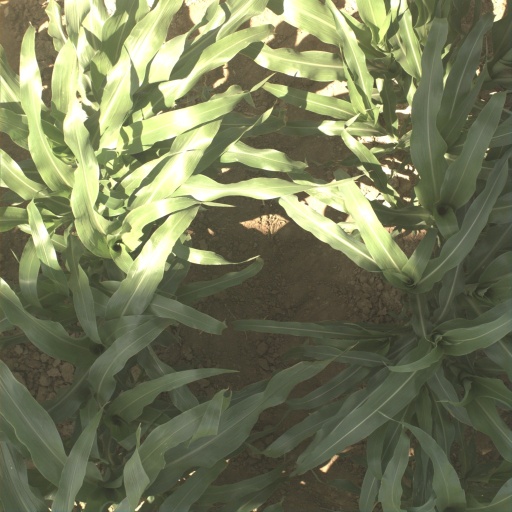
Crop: sorghum